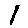
Label: 1